Aix-en-Issart

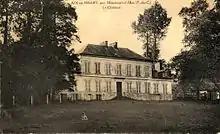
Chateau

Jean de Beaurain (1696–1771), geographer, was born in Aix-en-Issart.